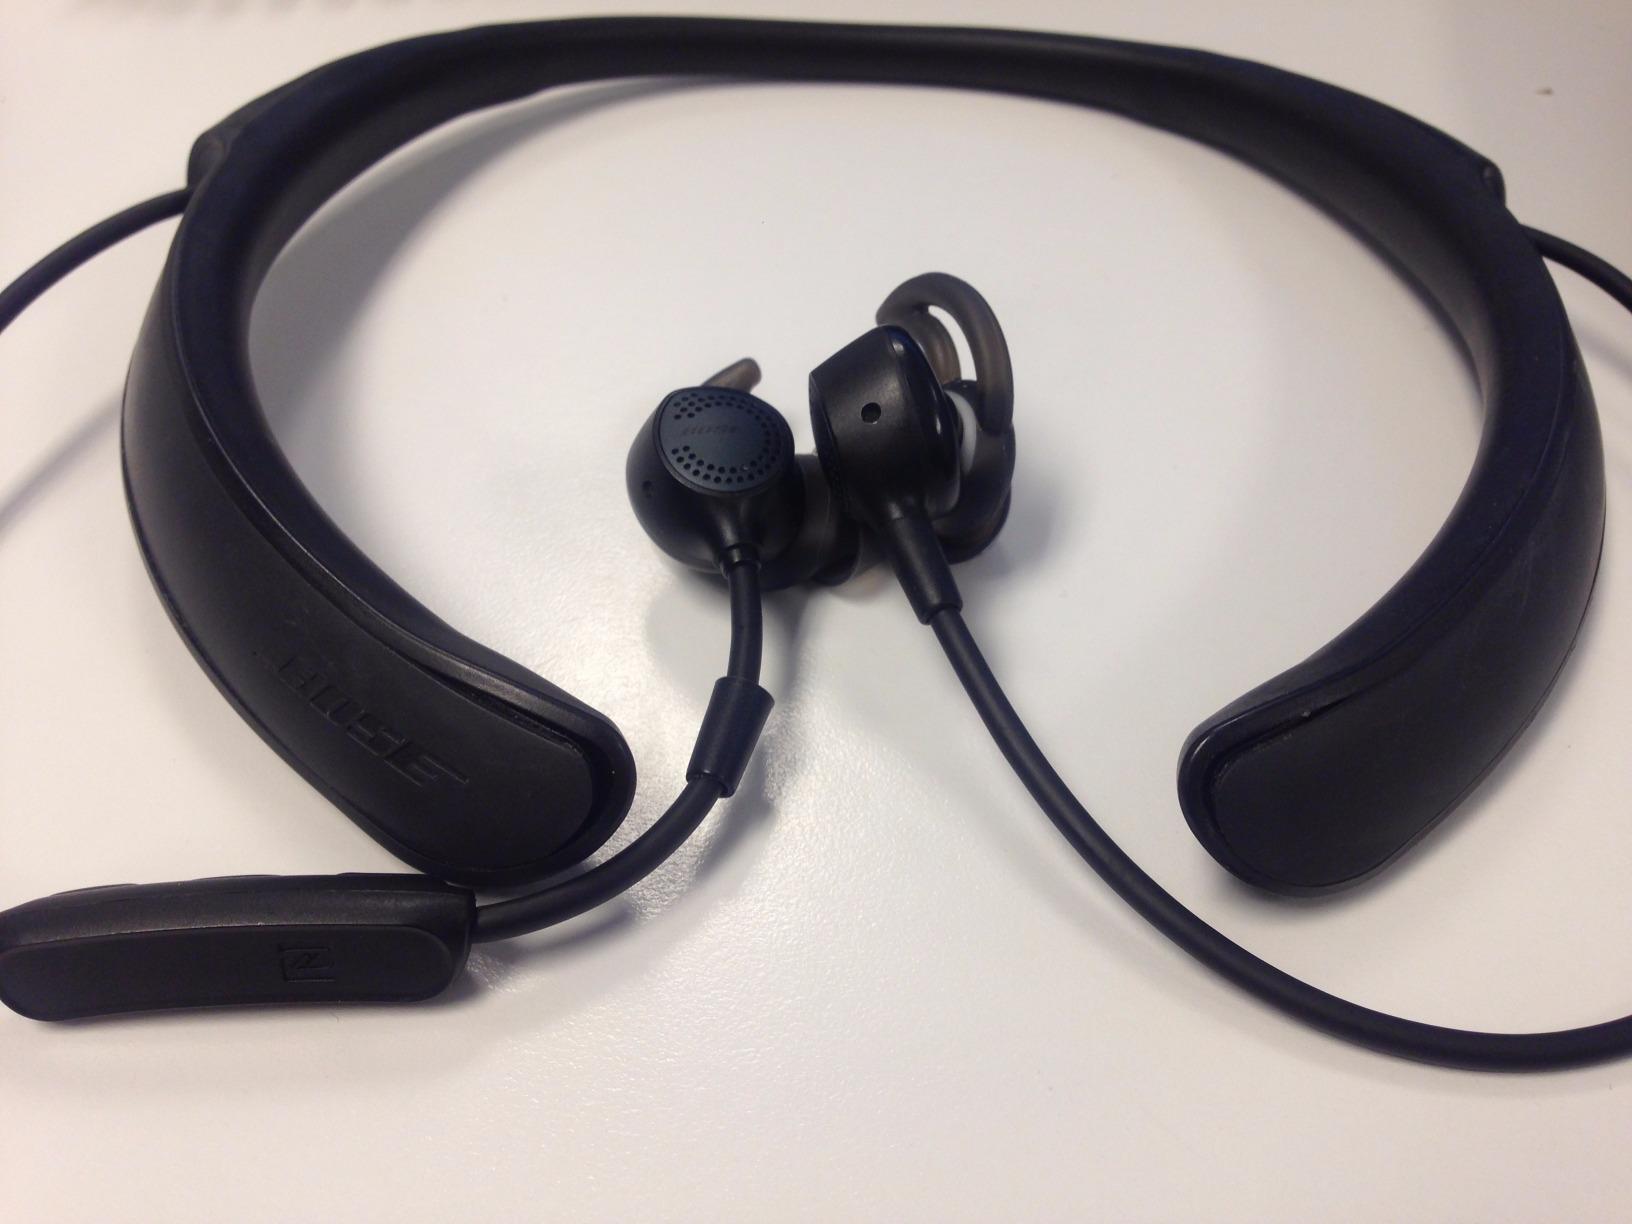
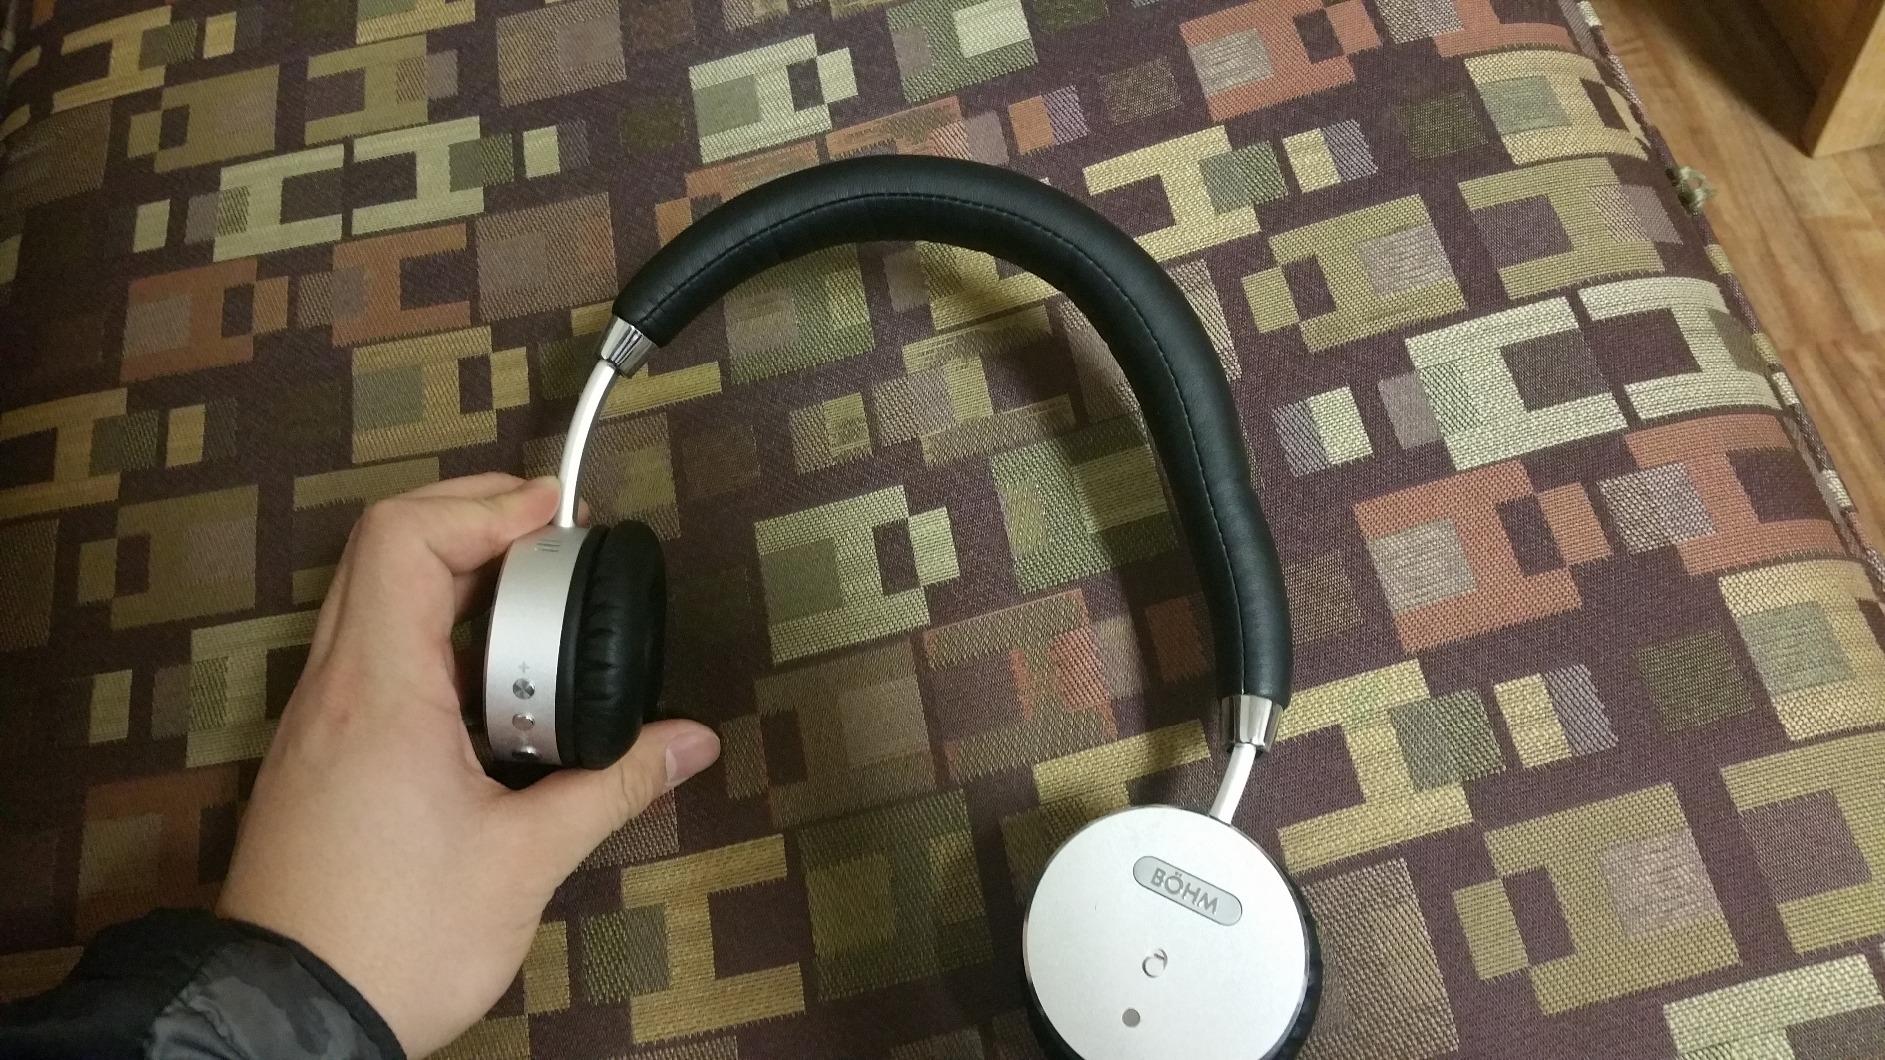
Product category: headphones
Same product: no